Ganymede (moon)

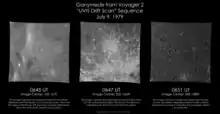
Three high-resolution views of Ganymede taken by Voyager 1 near closest approach on July 9, 1979

Chinese astronomical records report that in 365 BC, Gan De detected what might have been a moon of Jupiter, probably Ganymede, with the naked eye. However, Gan De reported the color of the companion as reddish, which is puzzling since moons are too faint for their color to be perceived with the naked eye. Shi Shen and Gan De together made fairly accurate observations of the five major planets.